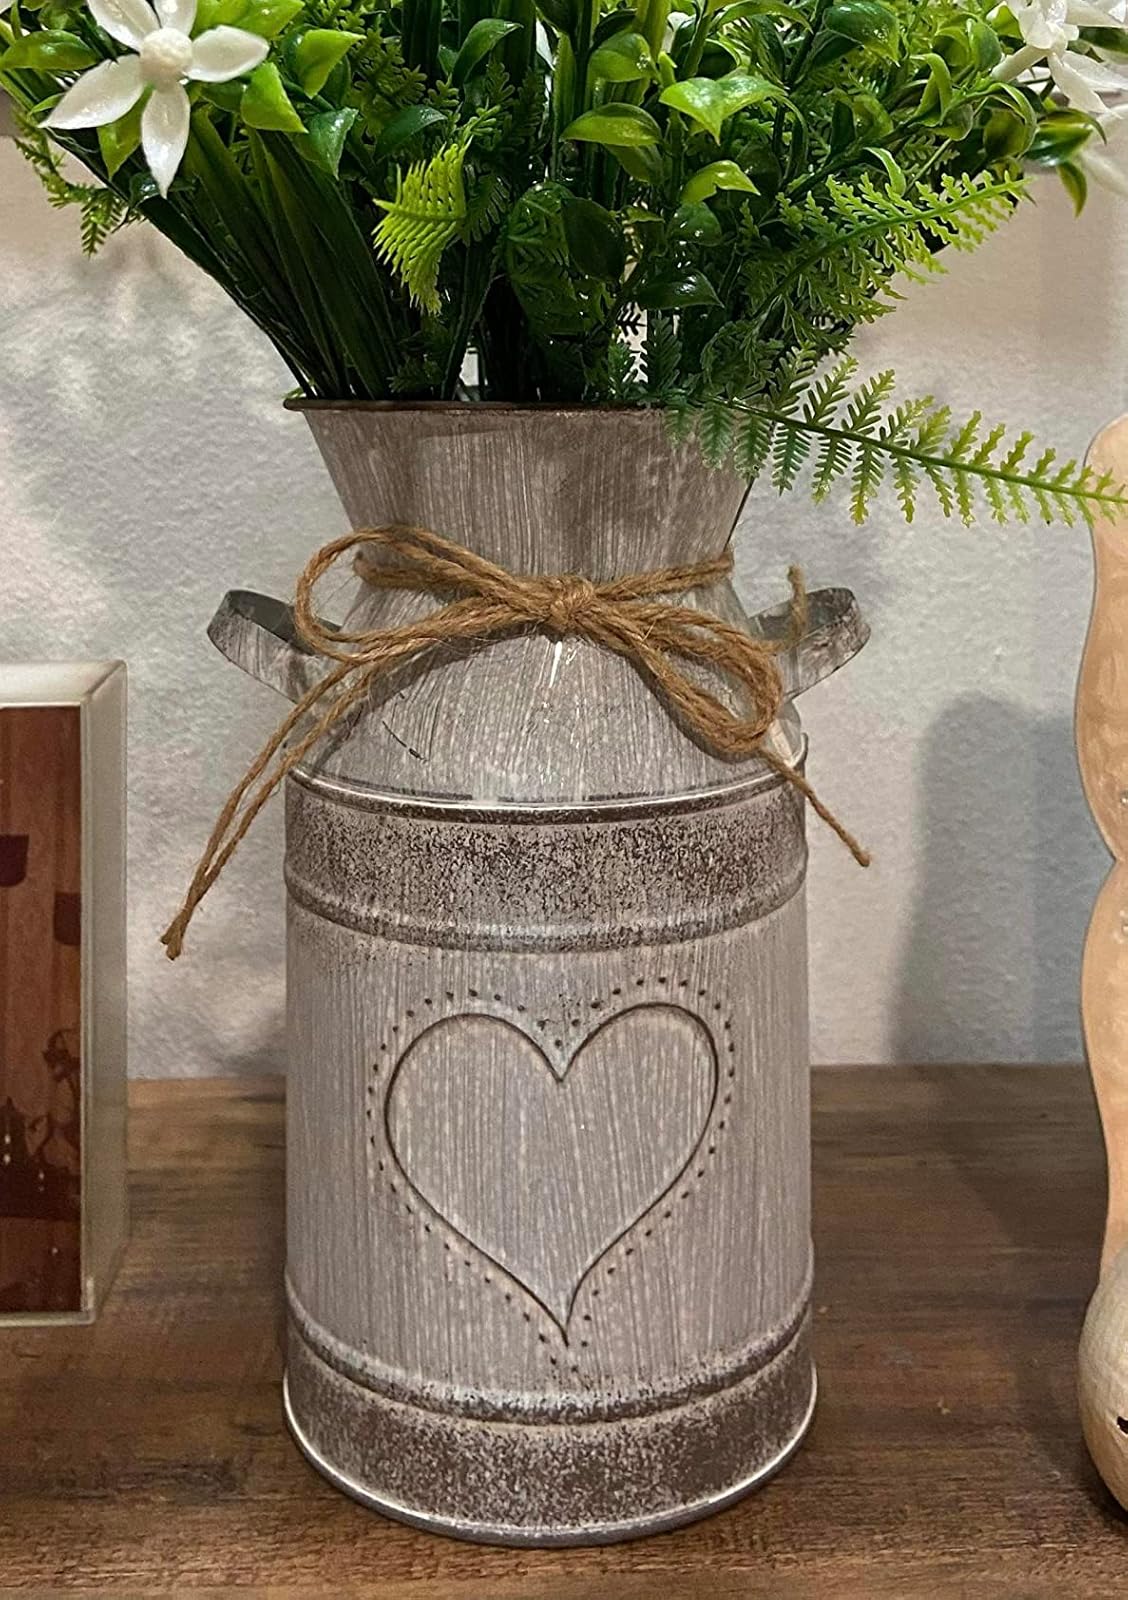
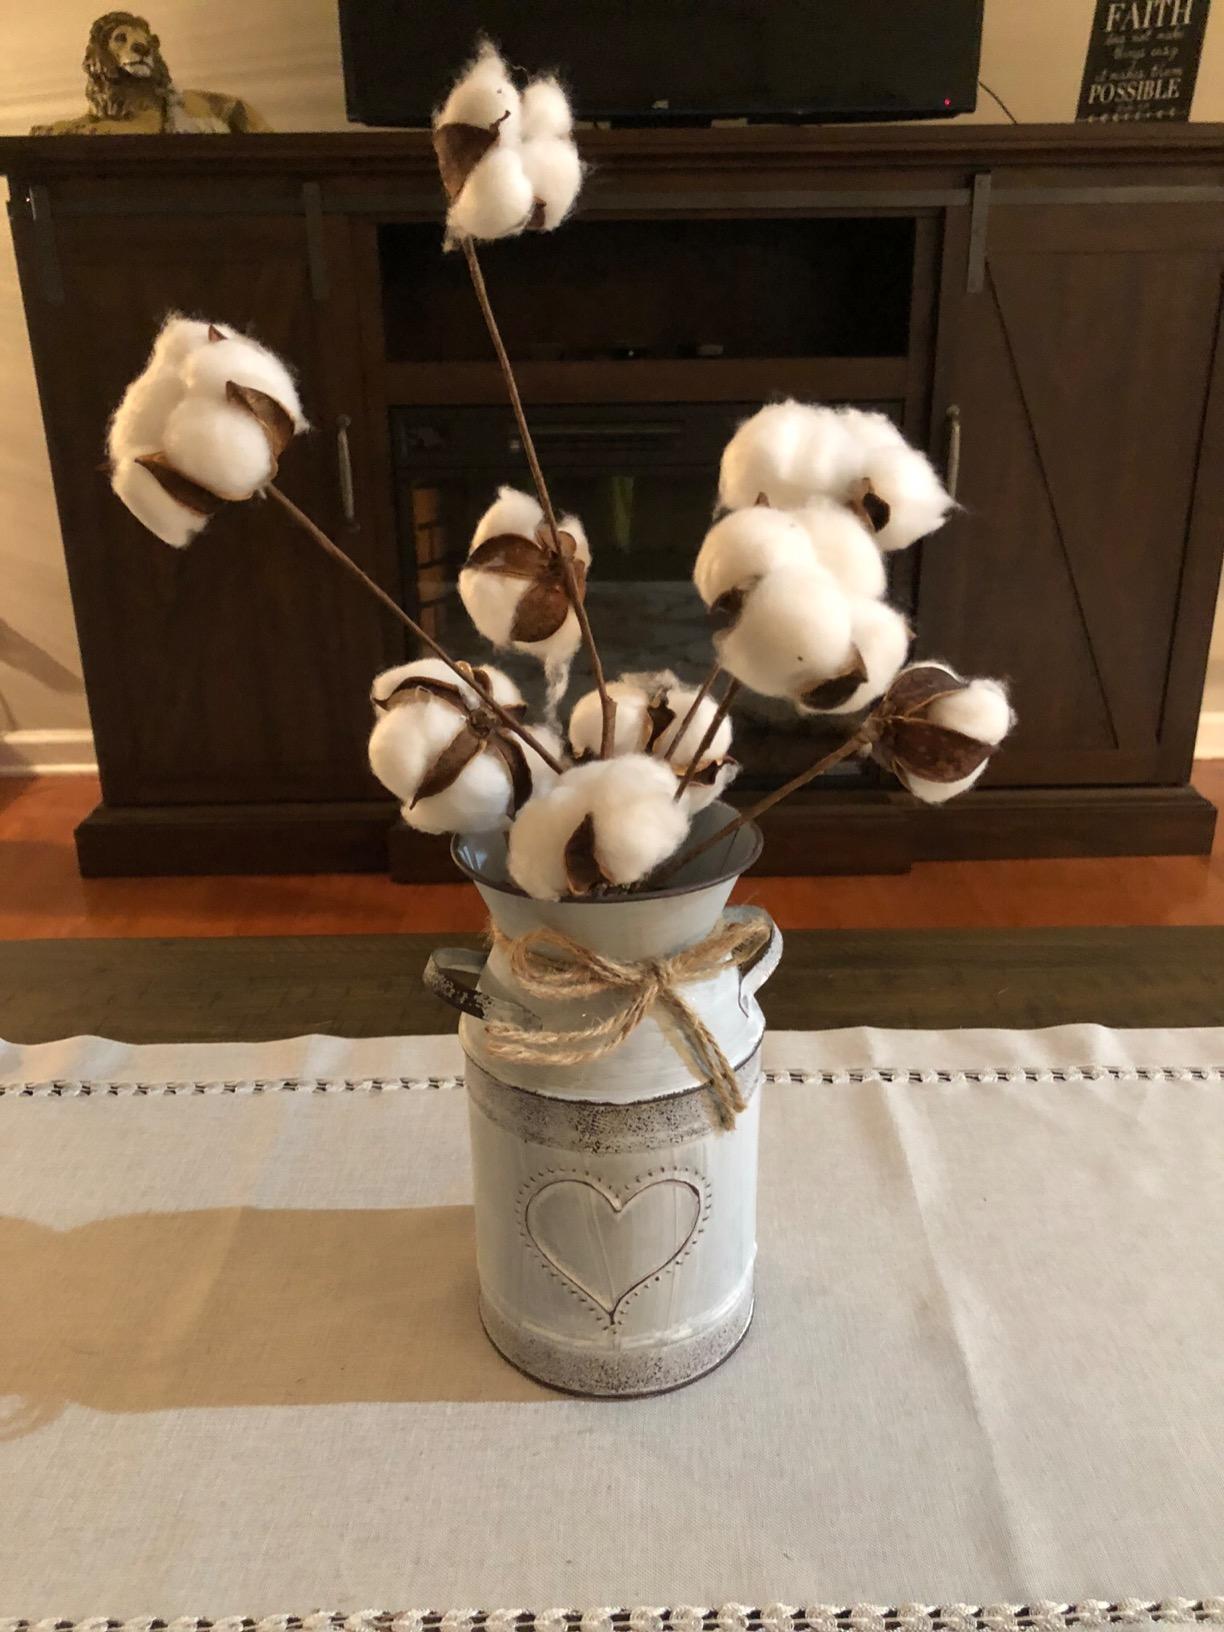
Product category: vase
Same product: yes